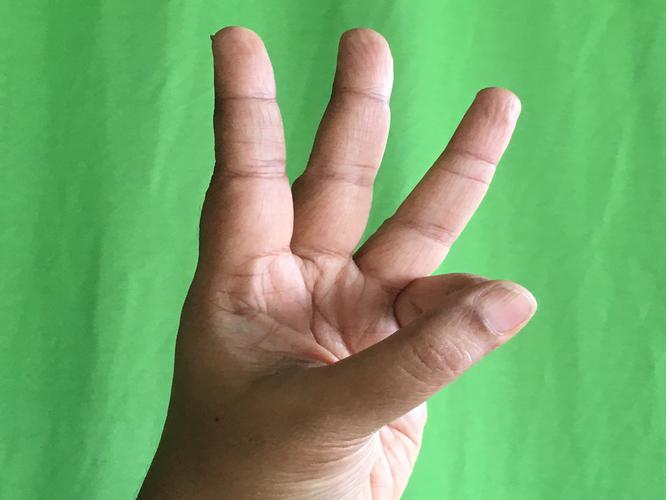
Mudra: Trishulam
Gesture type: single_hand